Valiyakoikkal Temple

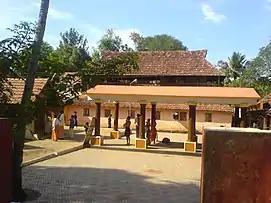
Valiyakoyikkal Temple

Valiakoikkal Temple is the family temple of the Pandalam Royal Family. The temple is located at Pandalam in Pathanamthitta District, Kerala, in the peninsular India. It is situated within the Pandalam Palace premises. The main deity is Ayyappan. Procession of the Thiruvabharanam (Sacred Ornaments) towards Sabarimala shrine starts from the Valiyakoikkal temple every year before the Makaravilakku festival. Millions of devotees visit this temple every year during the Makaravilakku festive season.